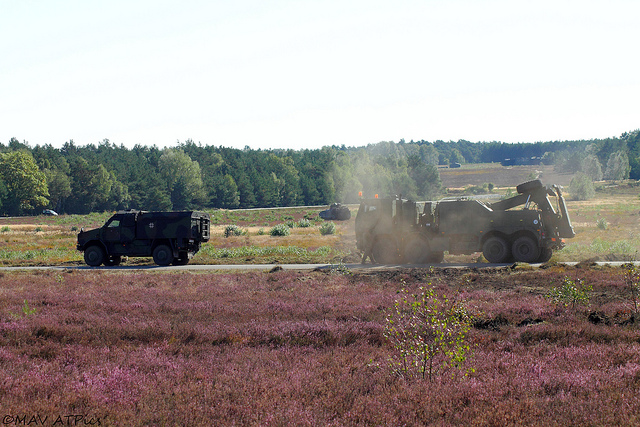
a military vehicle and a smoking tow truck on a rural road